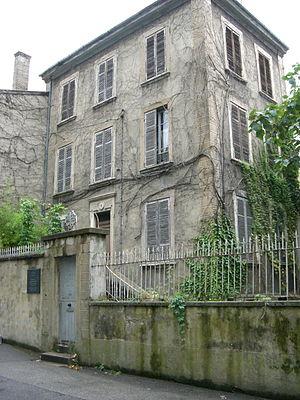
Photo de la maison du docteur Dugoujon à Caluire-et-Cuire, celle-là même où le résistant Jean Moulin a été arrêté.
Les timbres de France en 2009 sont émis par La Poste.
Cet article recense les monuments historiques de la métropole de Lyon, en France.
Caluire-et-Cuire est une commune française située dans la métropole de Lyon en région Auvergne-Rhône-Alpes. Ses habitants sont appelés les Caluirards.